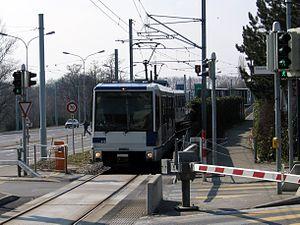
Les Transports publics de la région lausannoise sont une société anonyme, fondée en 1894 à Lausanne sous le nom de Société des tramways lausannois, puis prenant son nom actuel en 1963. Elle a pour objectif l'exploitation du réseau de transports en commun de voyageurs du même nom, dans la ville de Lausanne, capitale du canton de Vaud, et son agglomération.
La ligne M1 du métro de Lausanne est une des deux lignes du métro de Lausanne. Cette ligne de métro léger, ouverte en 1991, relie aujourd'hui la station Lausanne-Flon à l'est, à la station Renens-Gare, à l'ouest. Avec une longueur de 7,79 kilomètres, elle constitue une voie de communication est-ouest majeure pour la ville, bien qu'étant la moins fréquentée des deux lignes du réseau avec 13,896 millions de voyageurs en 2018, elle dessert le campus de Dorigny où se situent l'UNIL et l'EPFL.